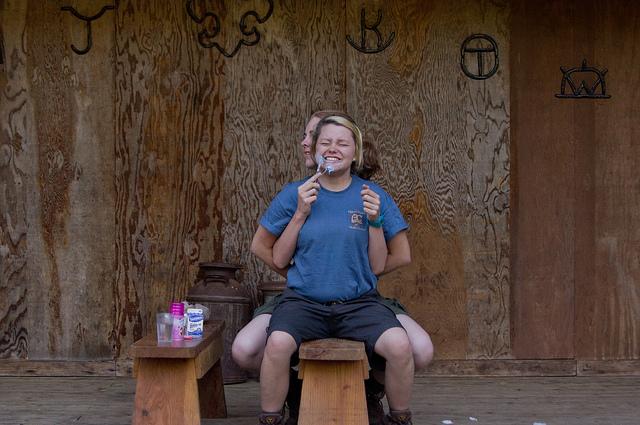
A woman is shaving her face while sitting on a wooden bench.